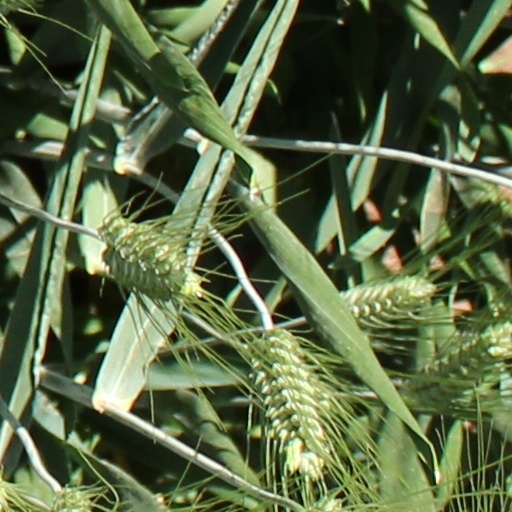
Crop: wheat